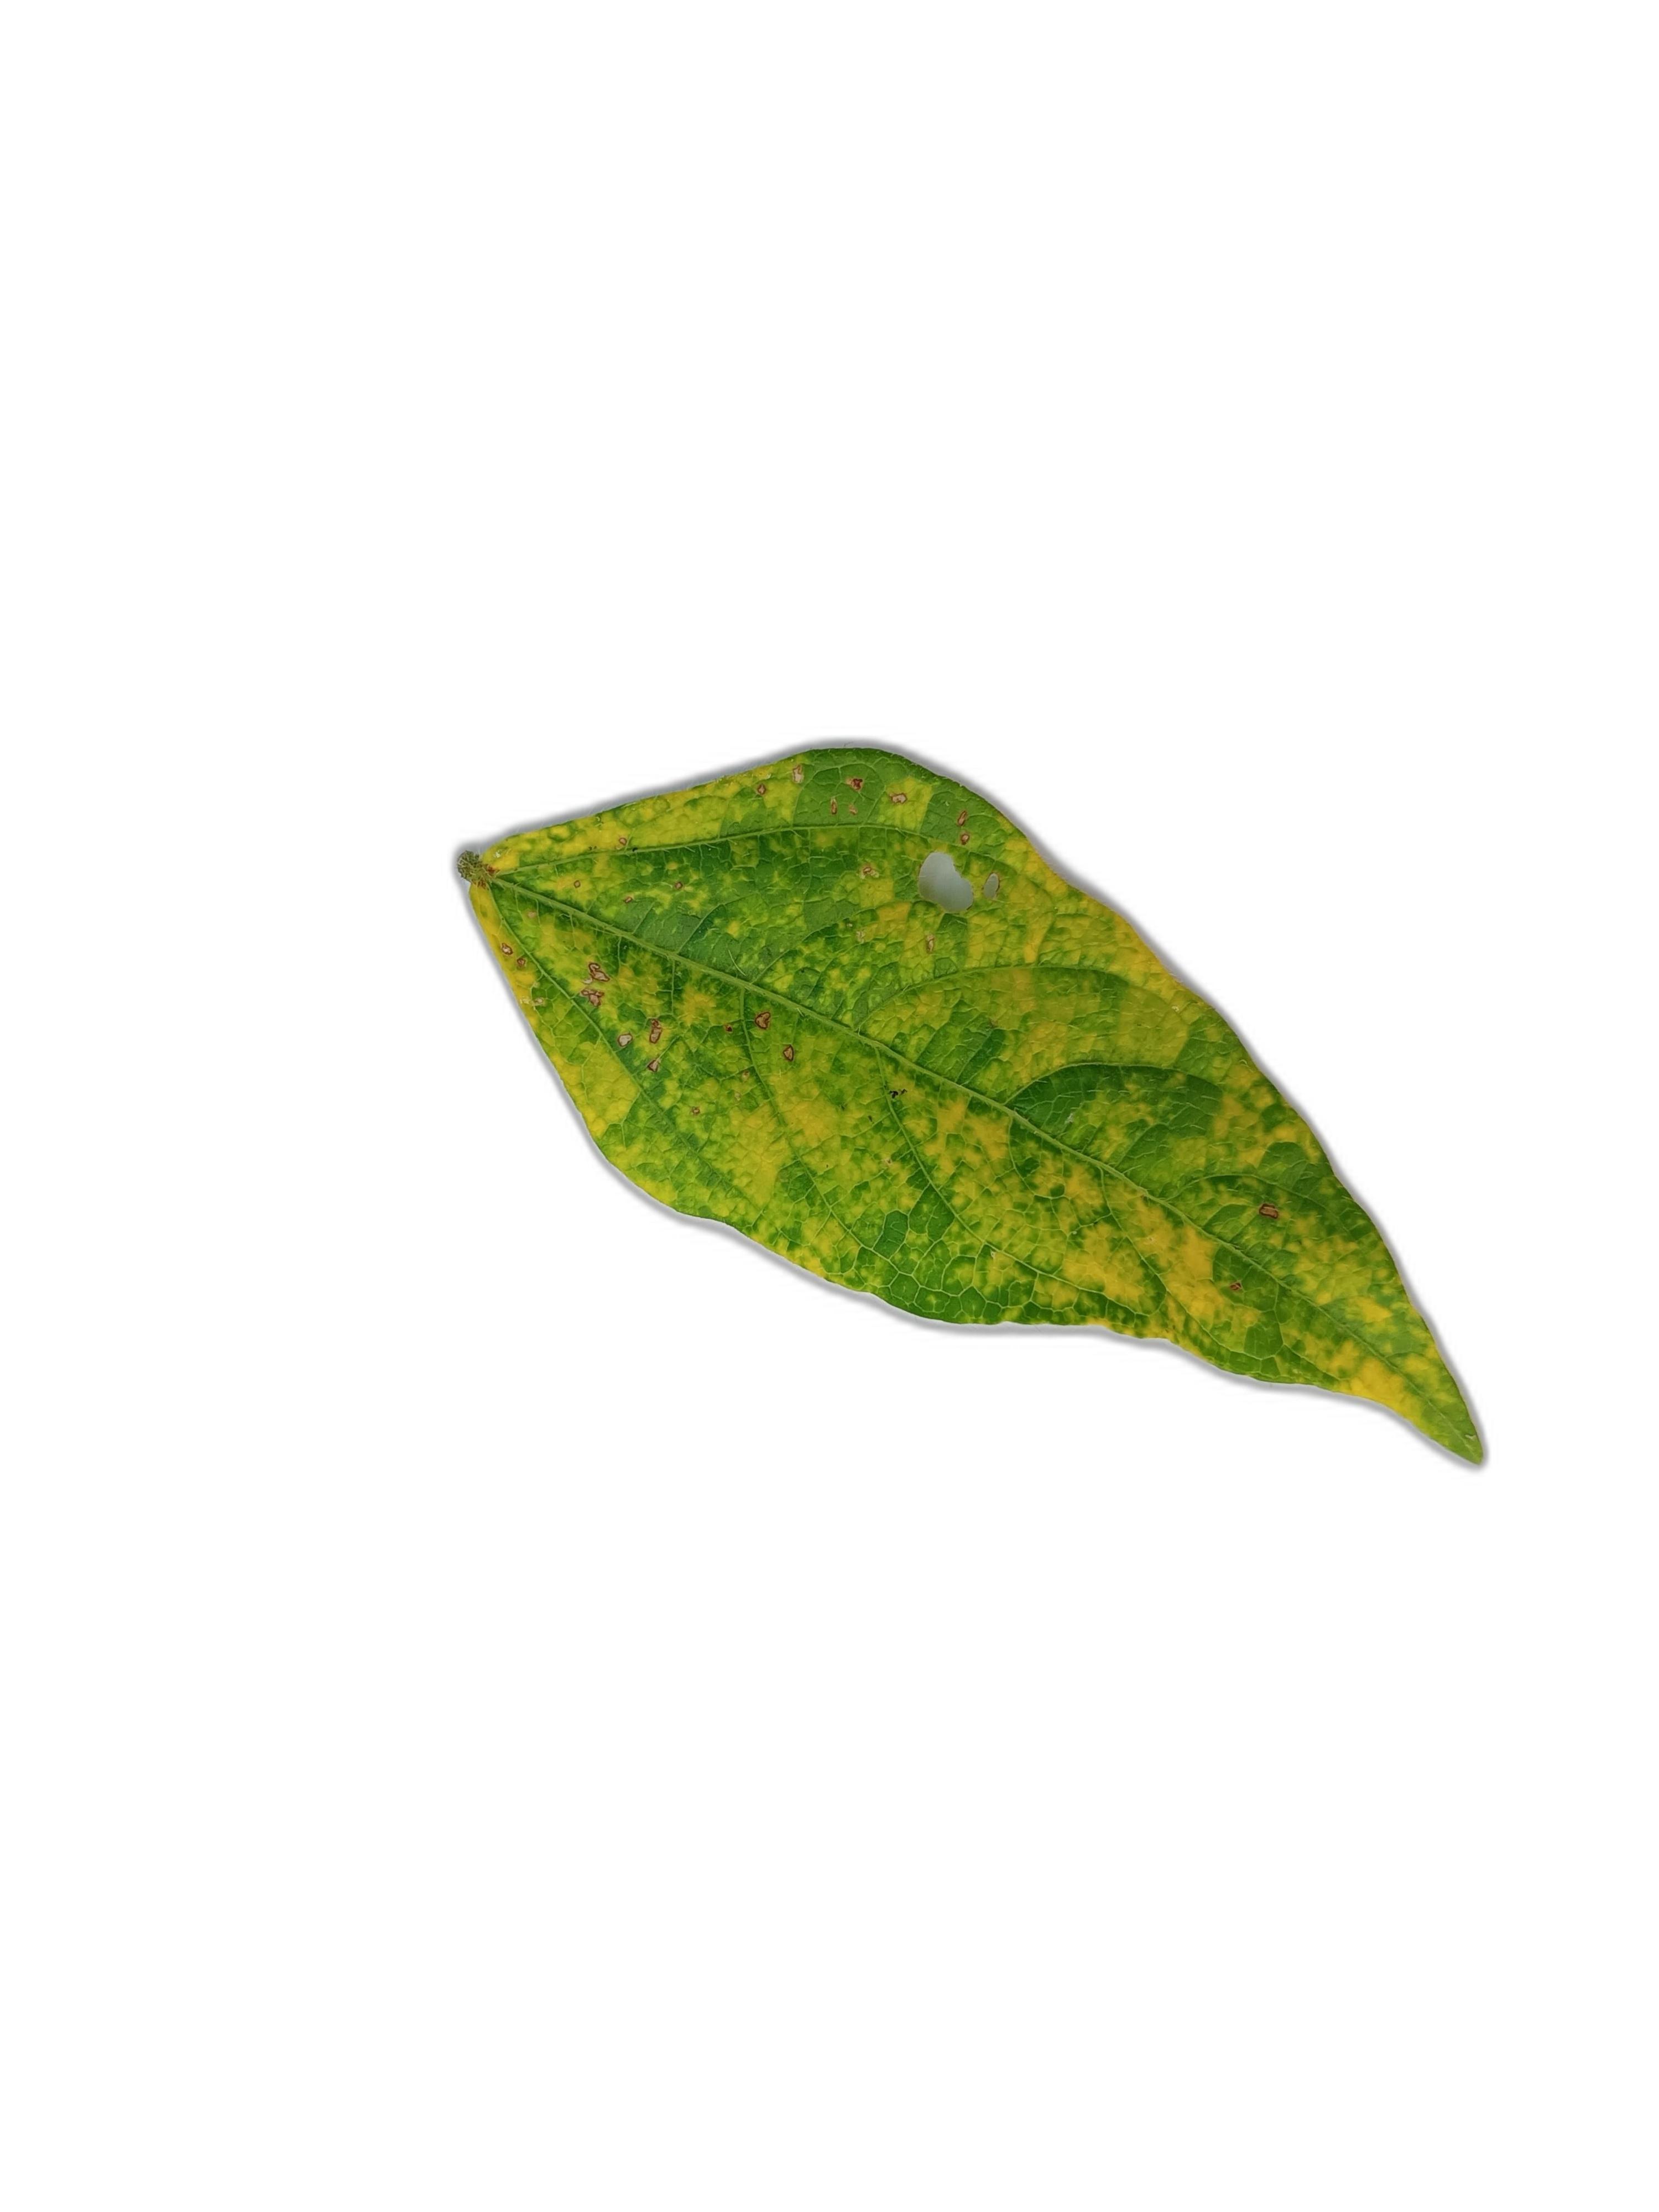
Label: Yellow Mosaic